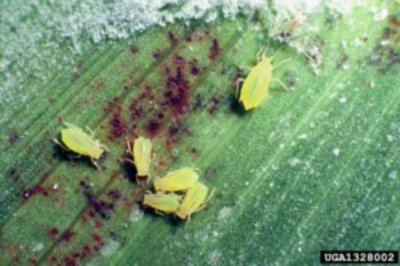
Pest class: greenbug